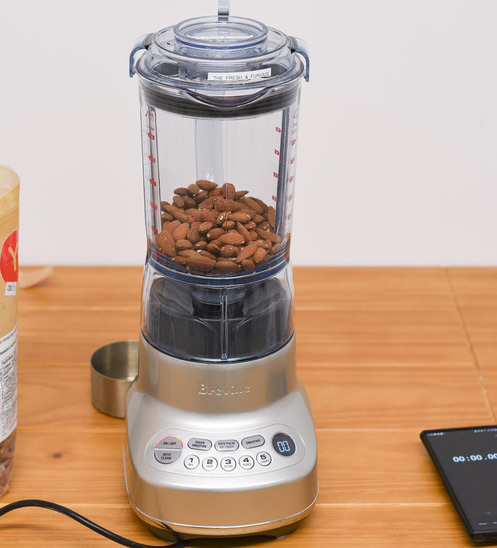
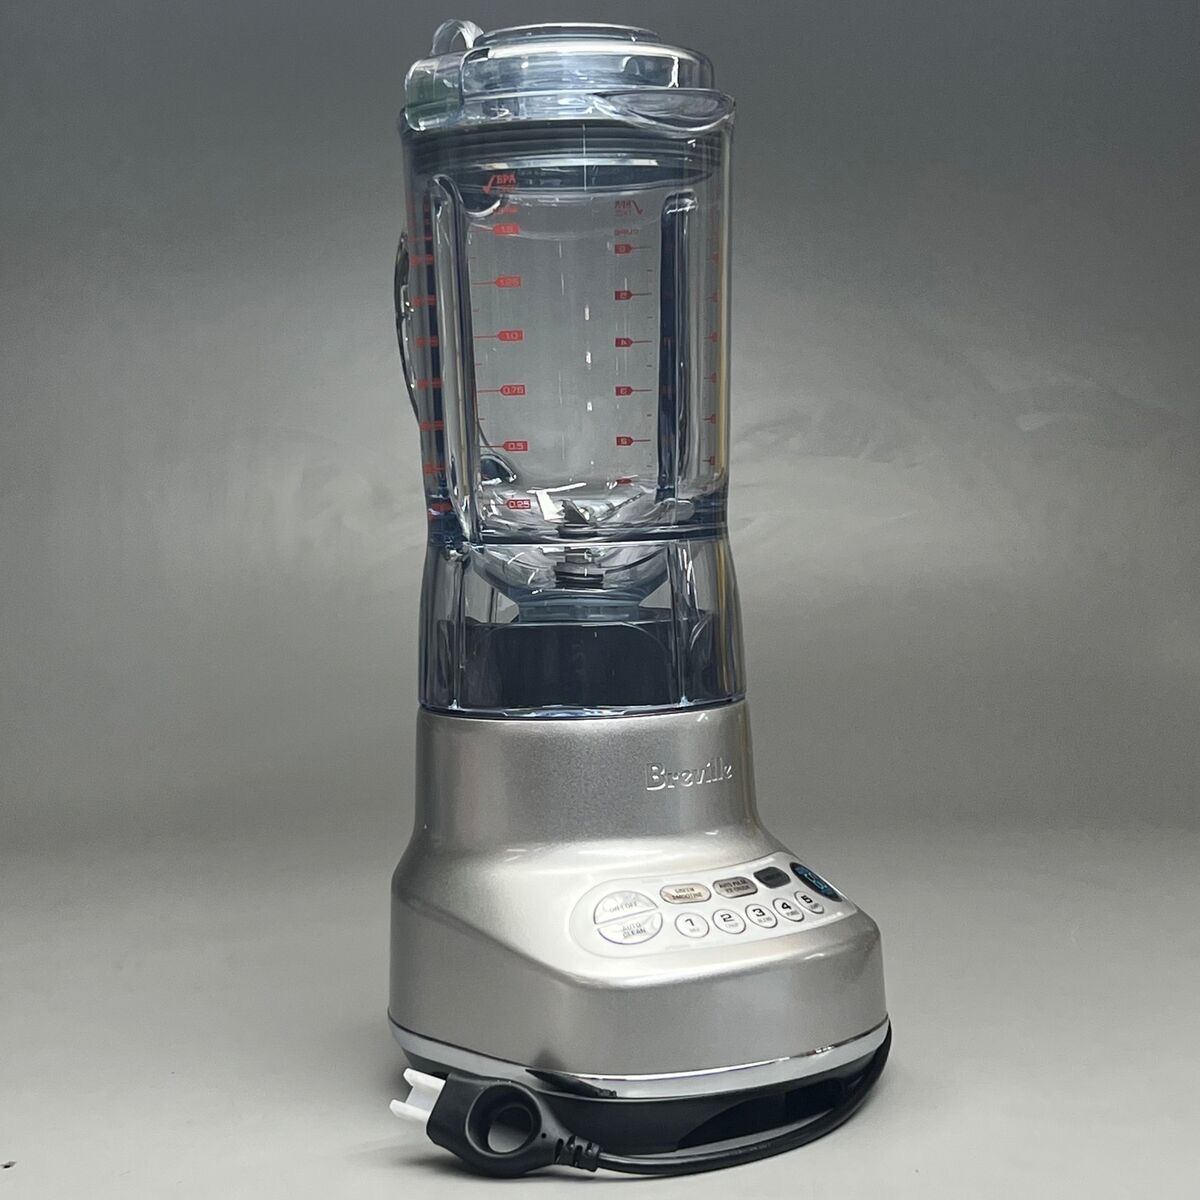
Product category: misc
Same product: yes